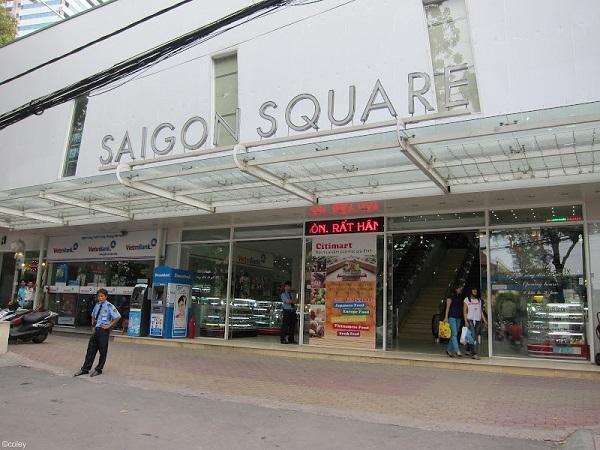
ở khu vực cửa ra vào của toà nhà có sự xuất hiện của một vài người